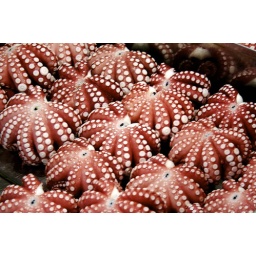
Probably the best fish market in the world ...